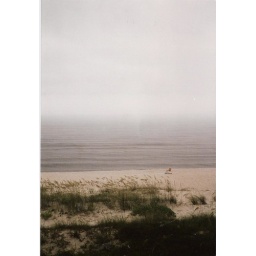
Sea Oats and white sand at Compass Point in Perdido Key